Samsung Galaxy S6

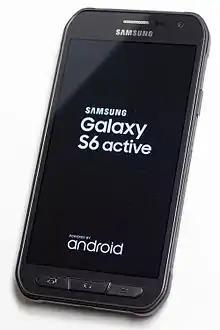
S6 Active gray bootscreen

The Samsung Galaxy S6 Active (stylized as SΛMSUNG Galaxy S6 active) is a variant of the Galaxy S6; the S6 Active contains similar specifications, but it also features waterproofing, shockproofing and dustproofing designed around the IP68 specifications, along with a more rugged design and physical navigation buttons instead of touch sensors; it was released on 12 June 2015. In the United States it was only available on the AT&T network.